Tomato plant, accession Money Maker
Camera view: tilt-top (135 deg); turntable rotation: 60 degrees
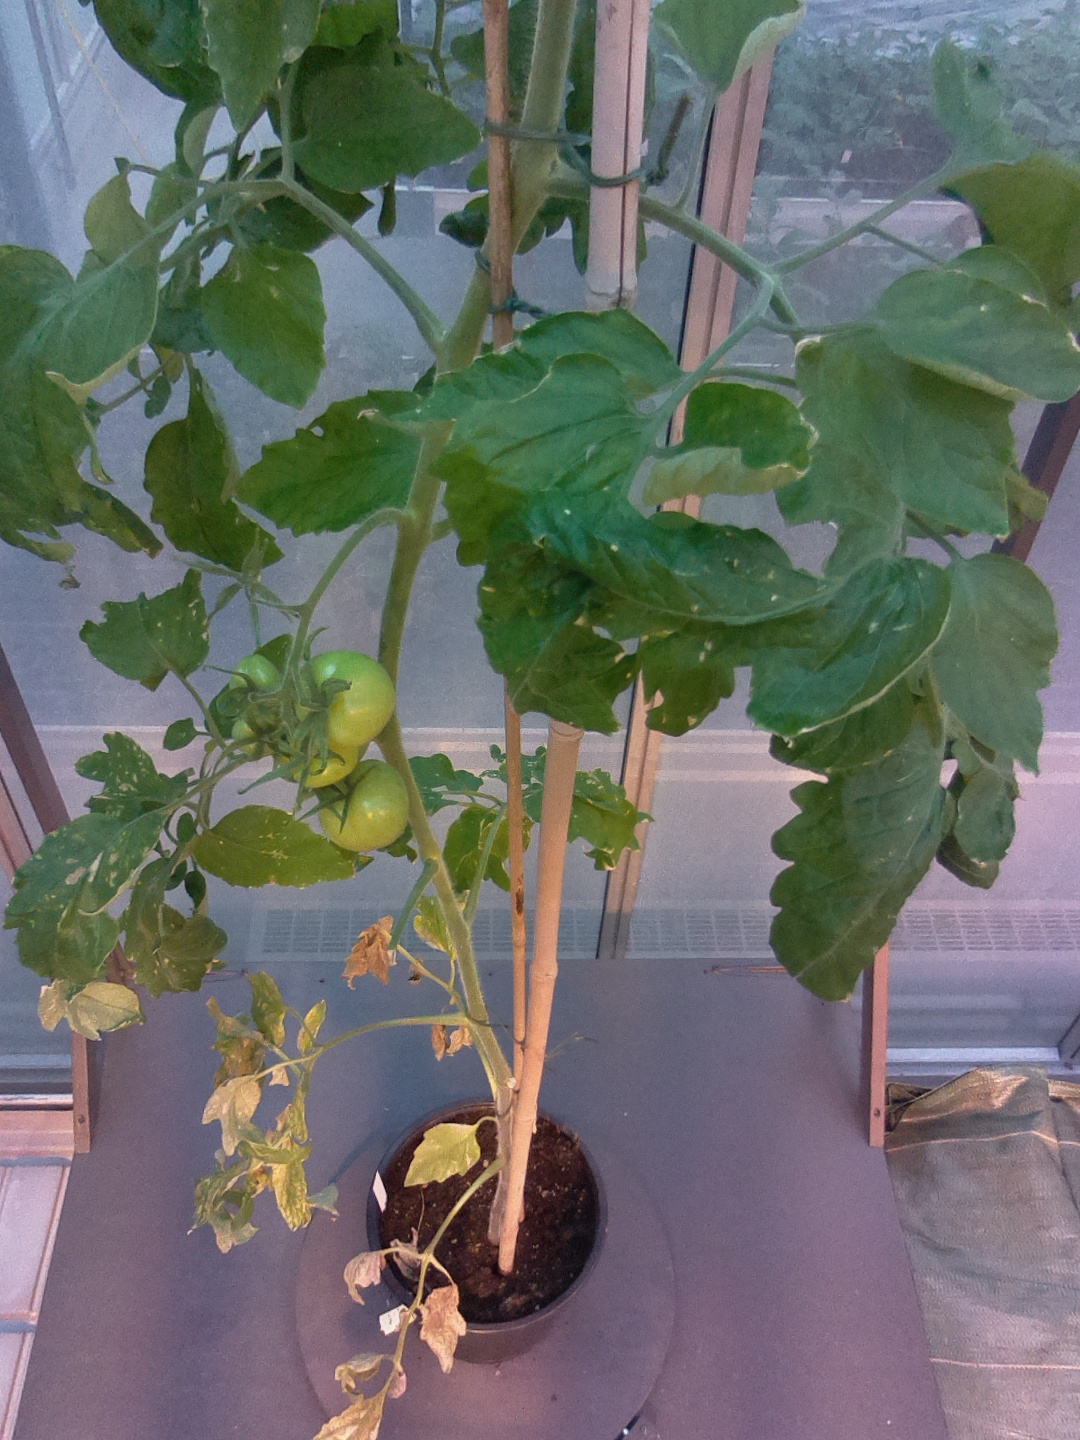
BBCH growth stage 76: 60%-70% of final fruit size